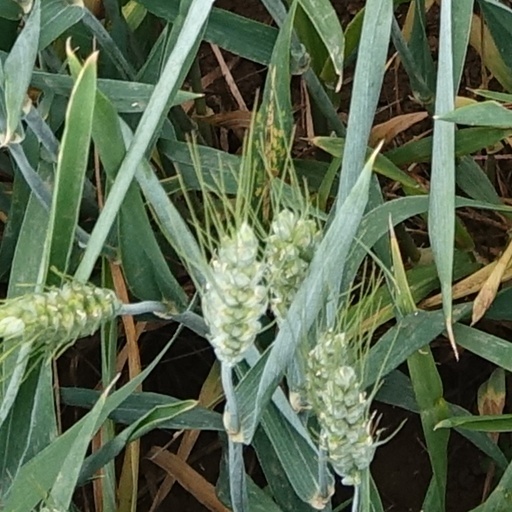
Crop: wheat